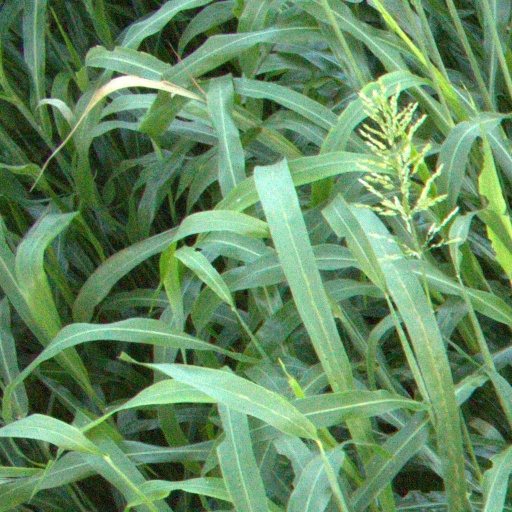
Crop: sorghum